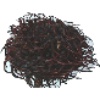
Label: Rambutan 1